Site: brandenburg
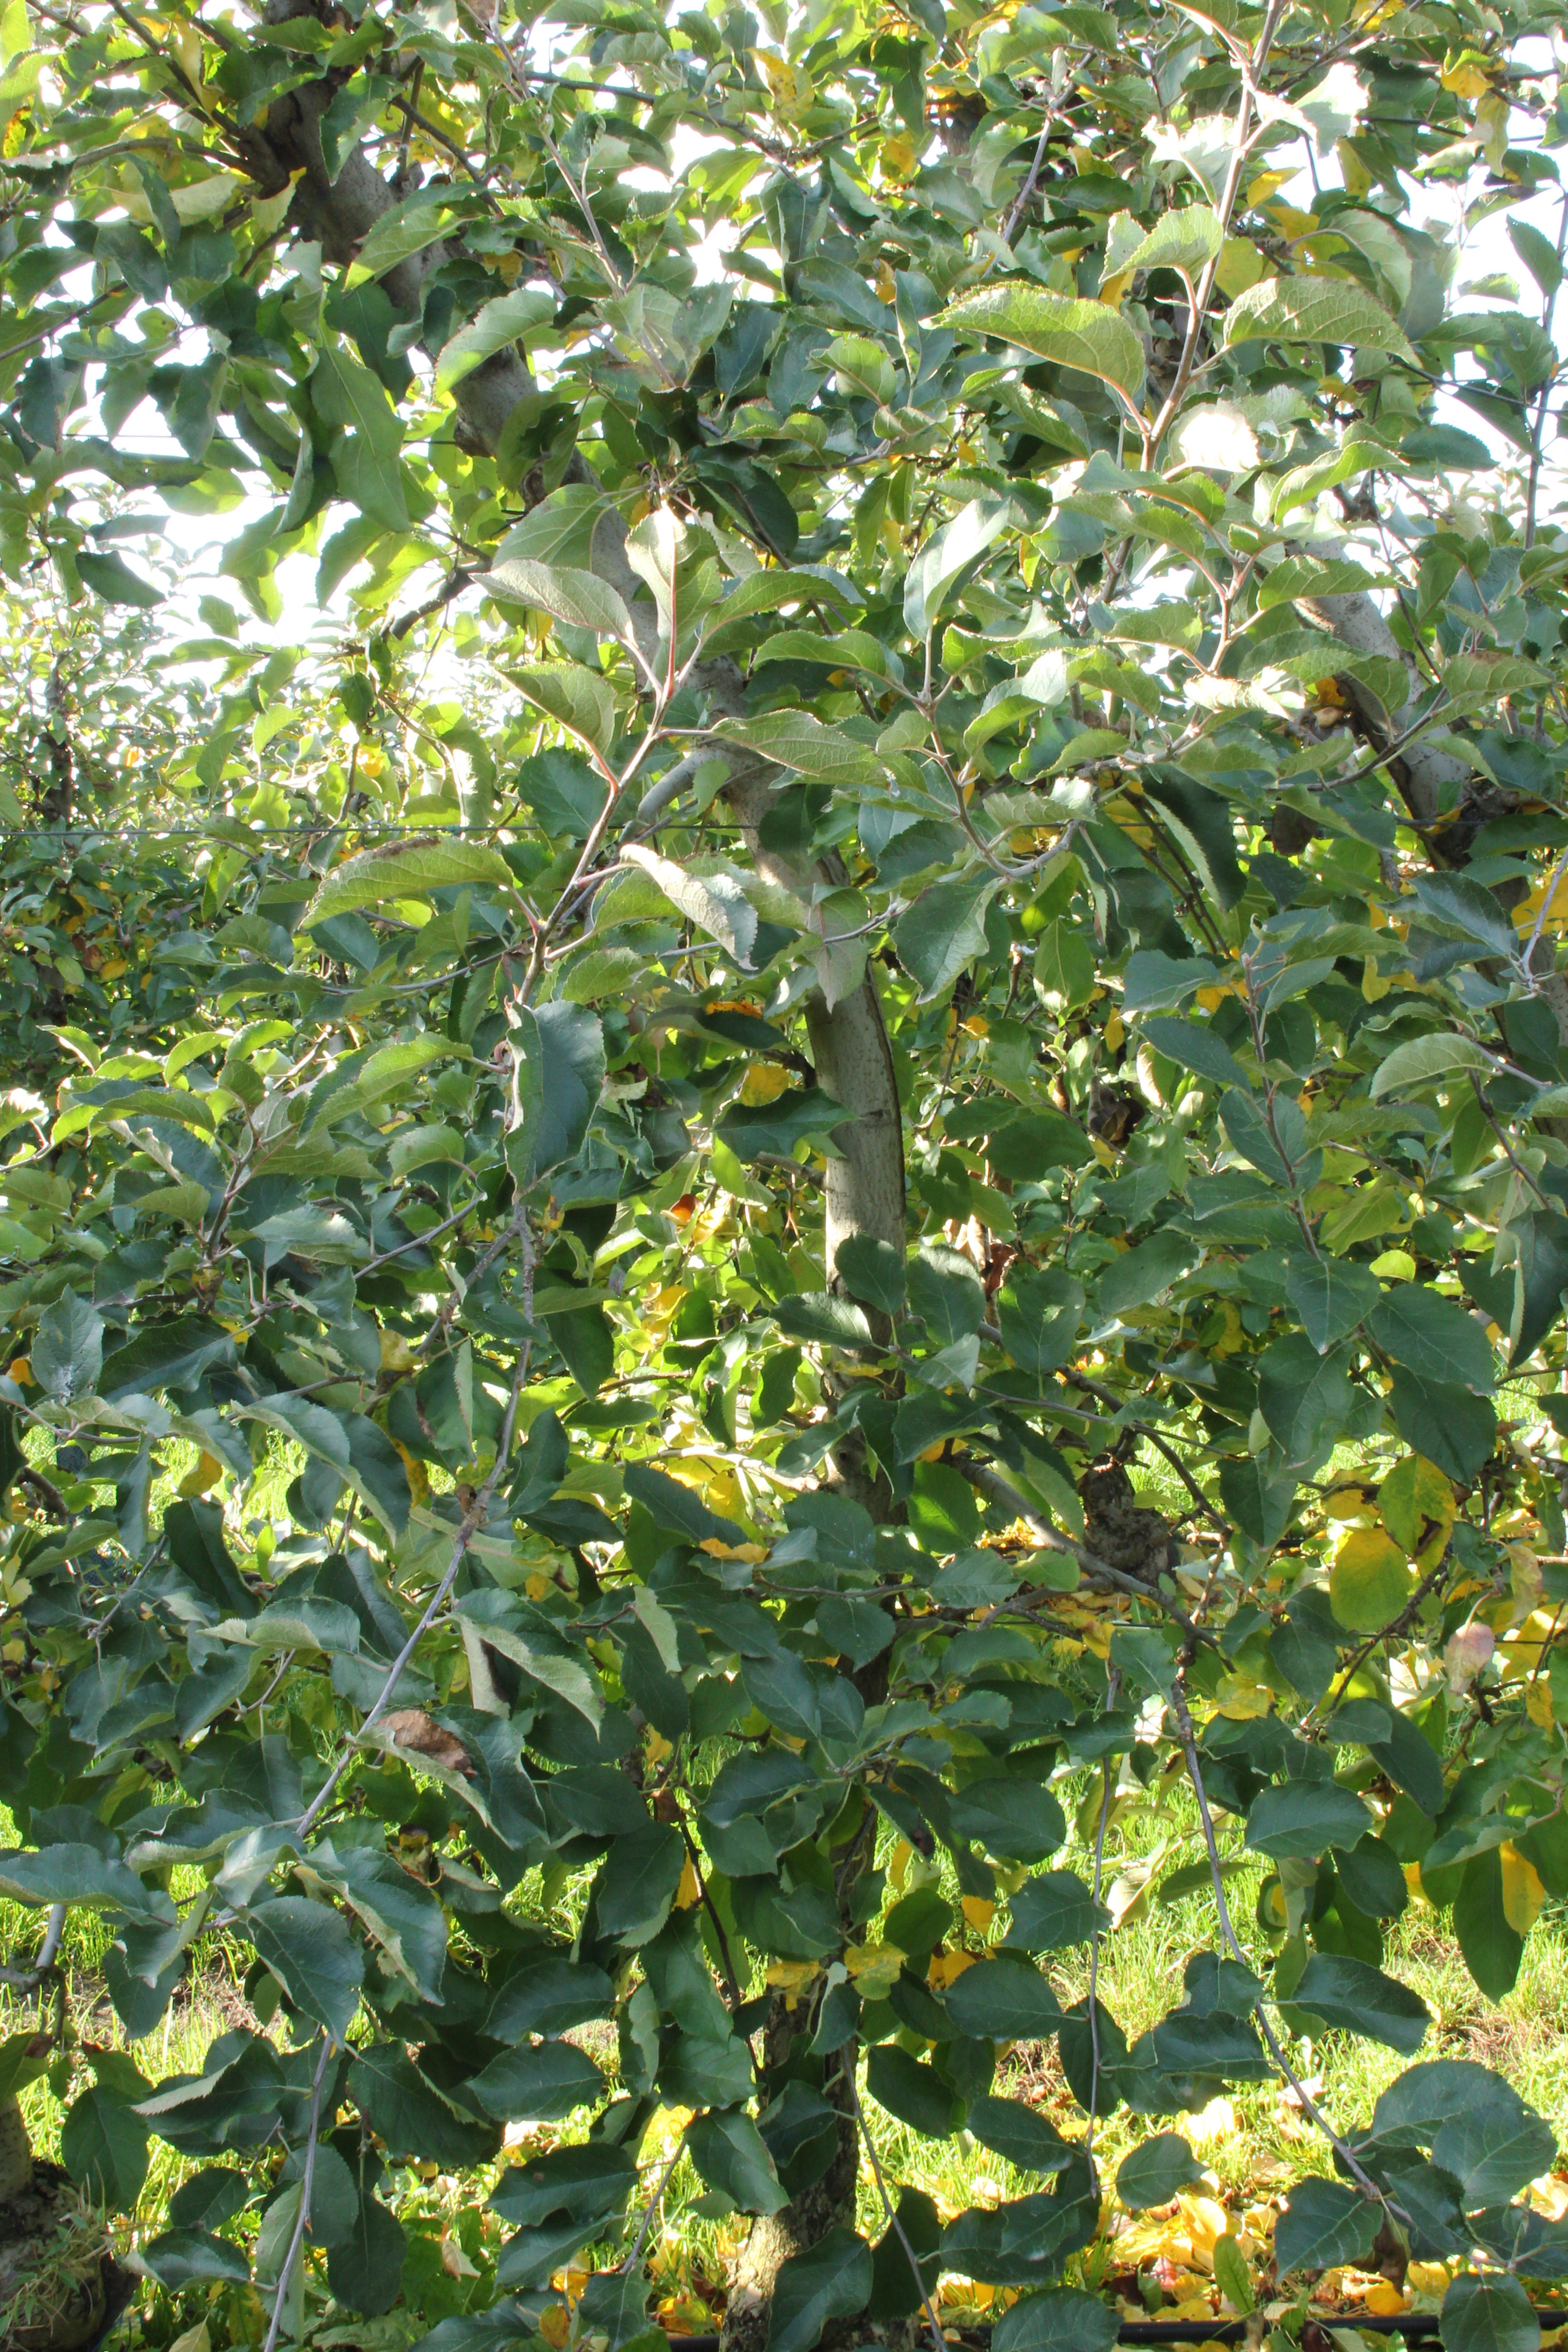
Growth stage (BBCH 91): Senescence, beginning of dormancy